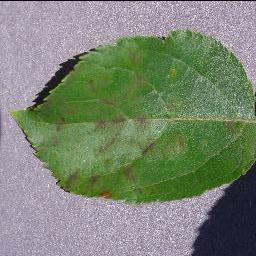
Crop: apple
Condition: scab